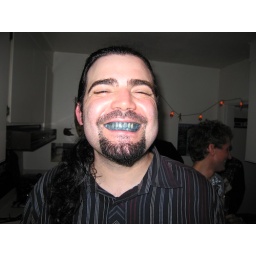
Things started getting crazy with the black cake icing around this point